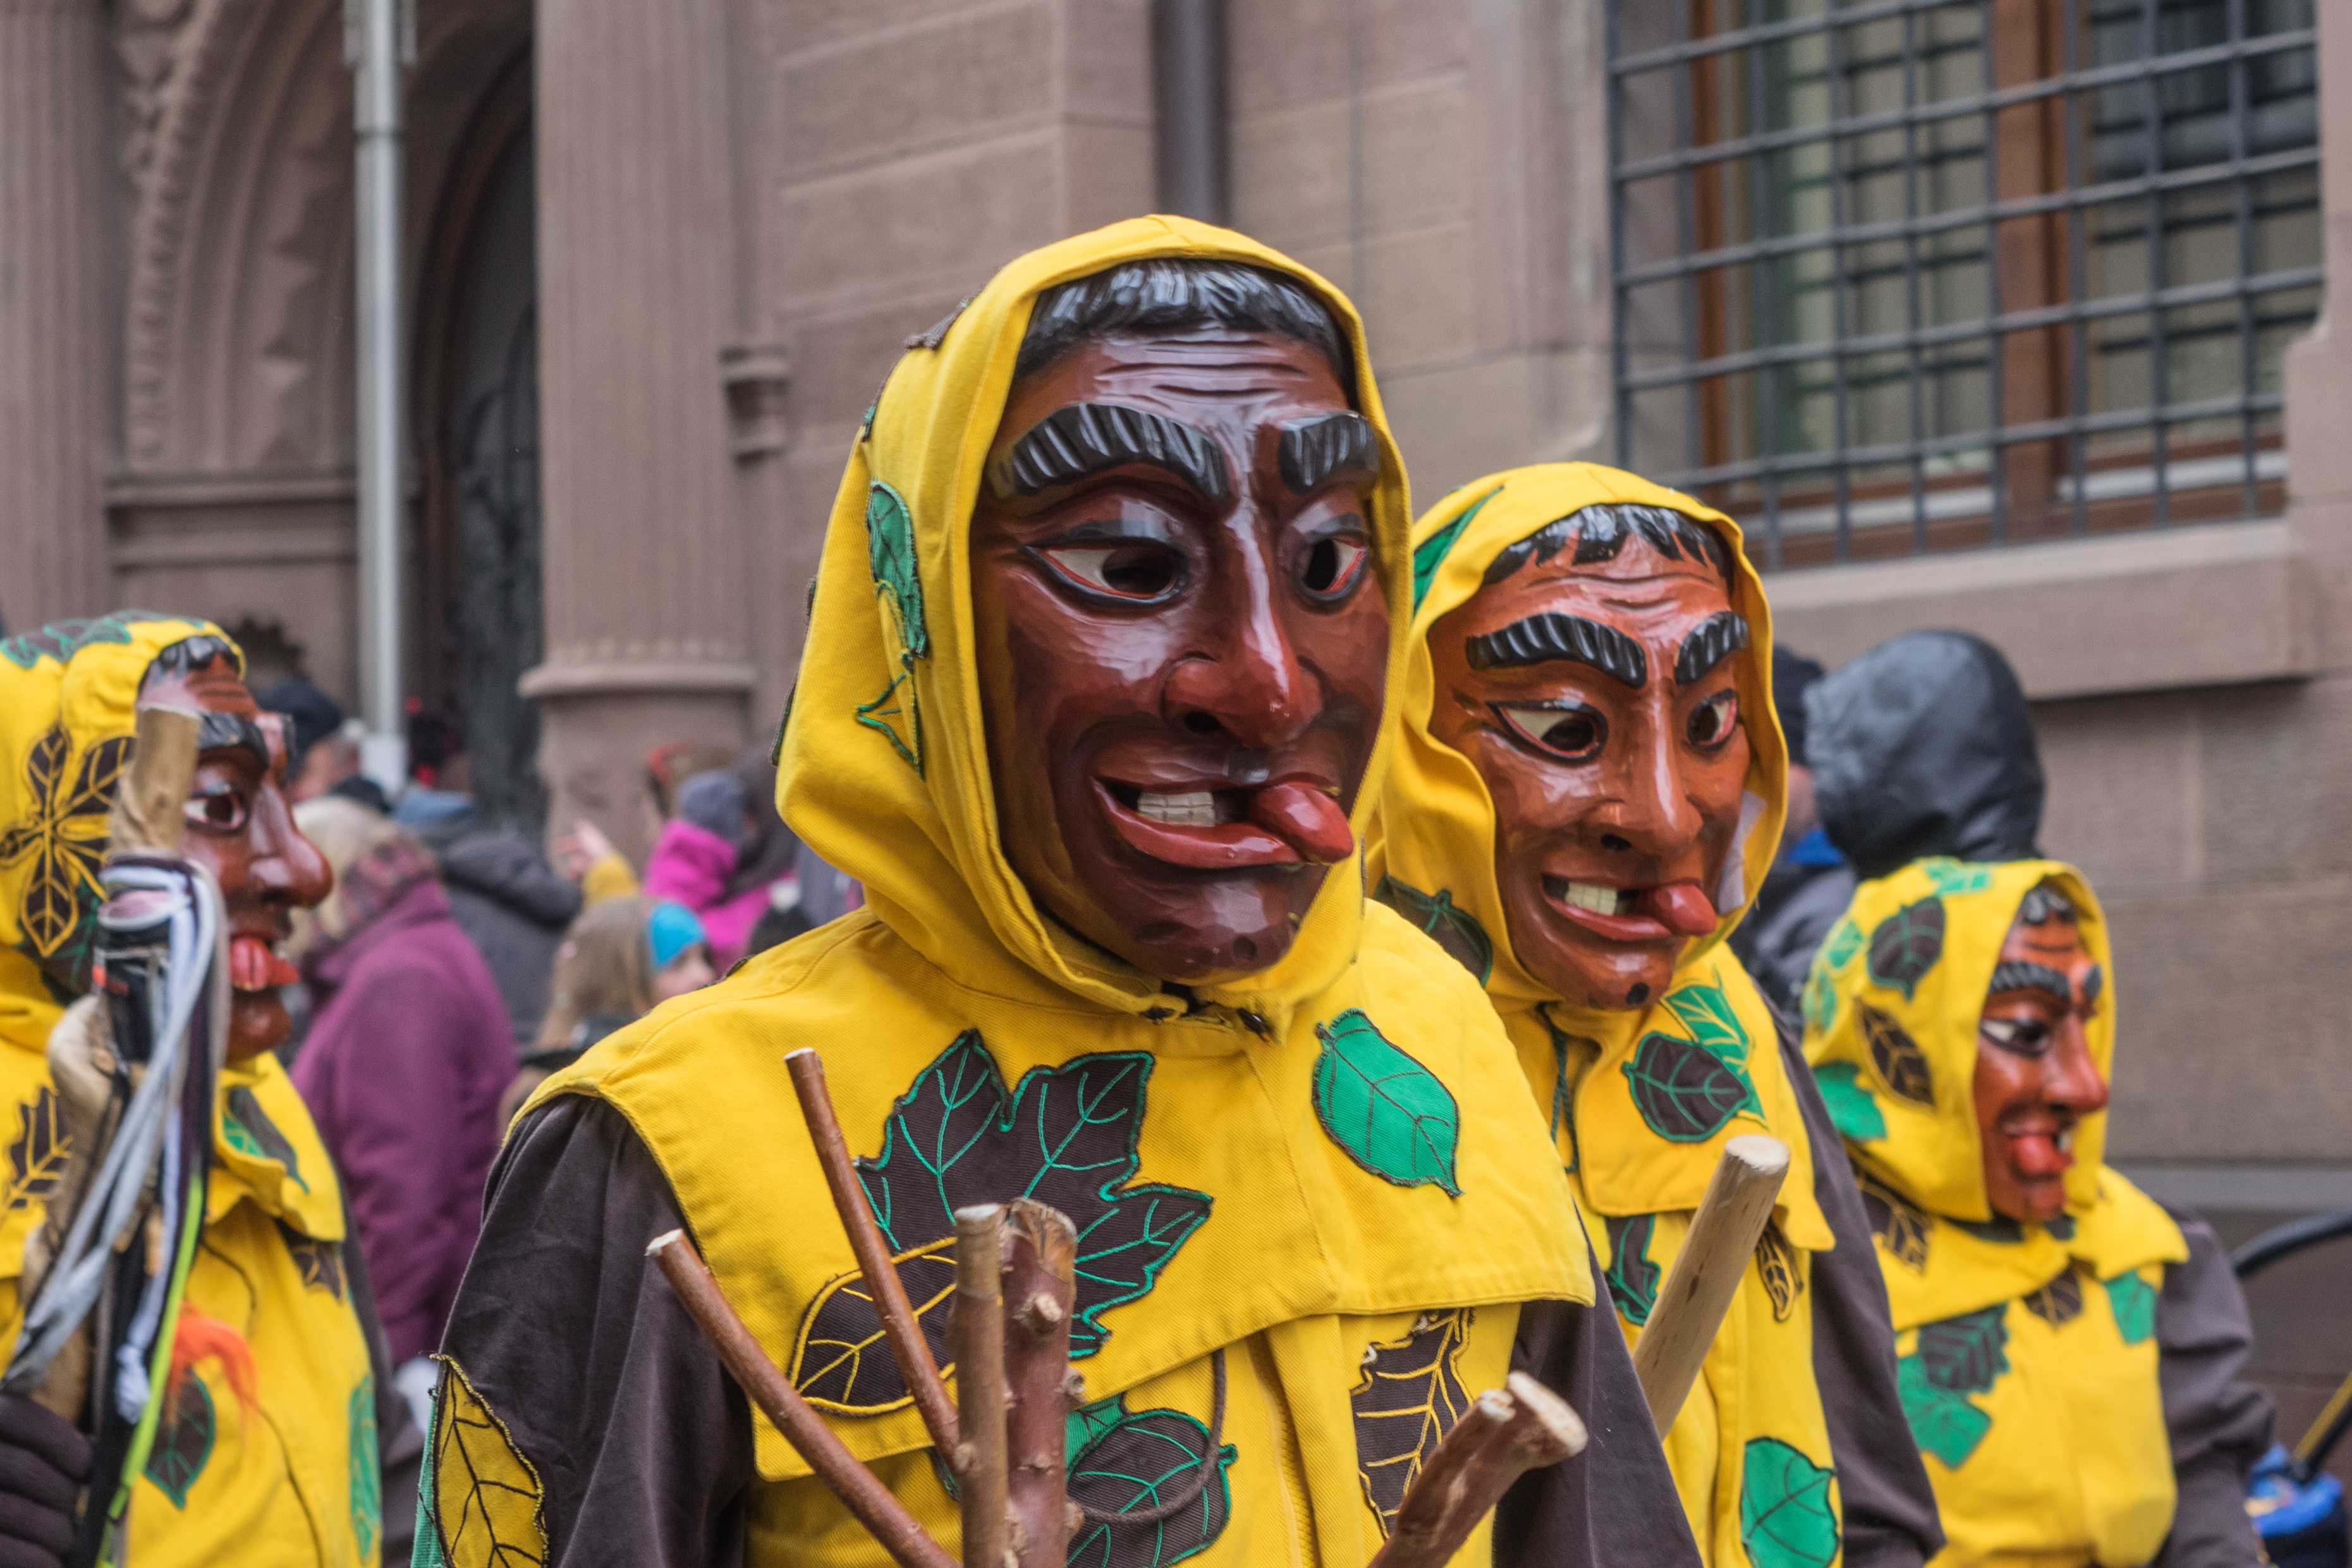
carnival, color, colorful, celebrate, festival, mask, figure, party, culture, carved, event, custom, tradition, costume, panel, customs, oblong, fasnet, fools jump, swabian alemannic, haes, wooden mask